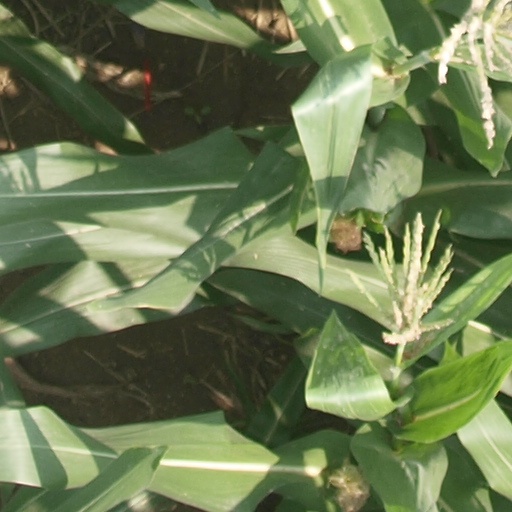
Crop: maize; corn